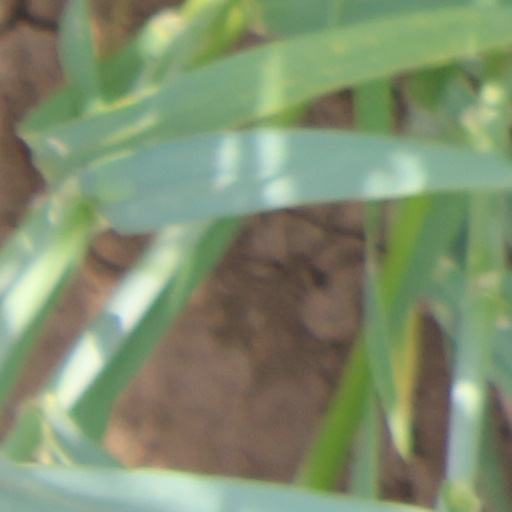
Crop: wheat